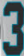
Number: 3